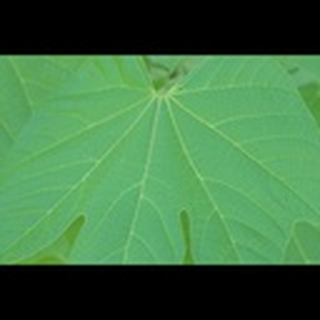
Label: healthy_cotton